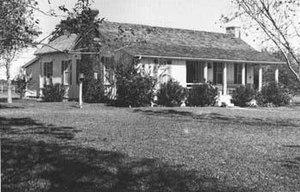
Le Lyndon B. Johnson National Historical Park est un parc historique national des États-Unis dans le centre du Texas, à environ 80 km à l'ouest d'Austin. Le parc abrite l'ancien ranch de Lyndon B. Johnson, 36ᵉ président des États-Unis. Il fut son lieu de naissance, sa résidence et est le lieu où il est enterré. Durant sa présidence, le ranch était connu sous le surnom de « Texas White House » ou « Western White House ».